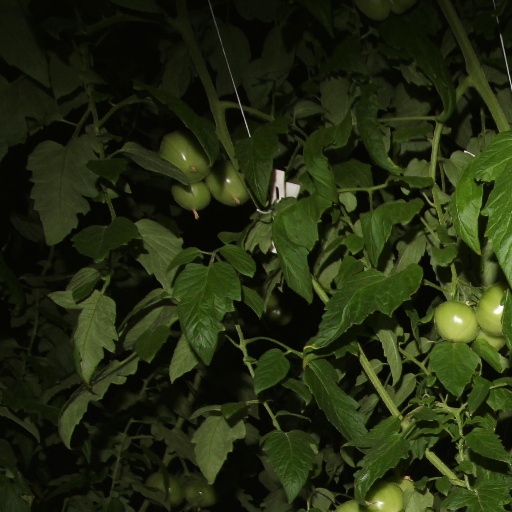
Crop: tomato